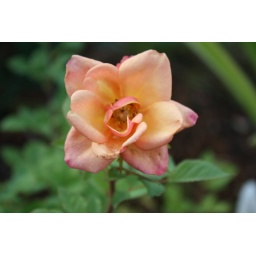
A flower in my mom's memorial garden in our backyard late afternoon, it looked pretty standing on its own.